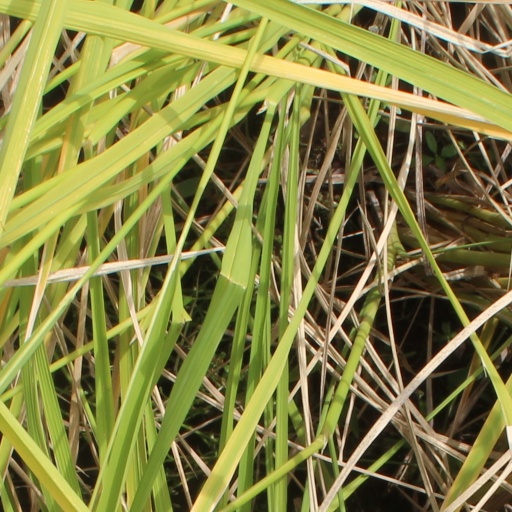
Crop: rice